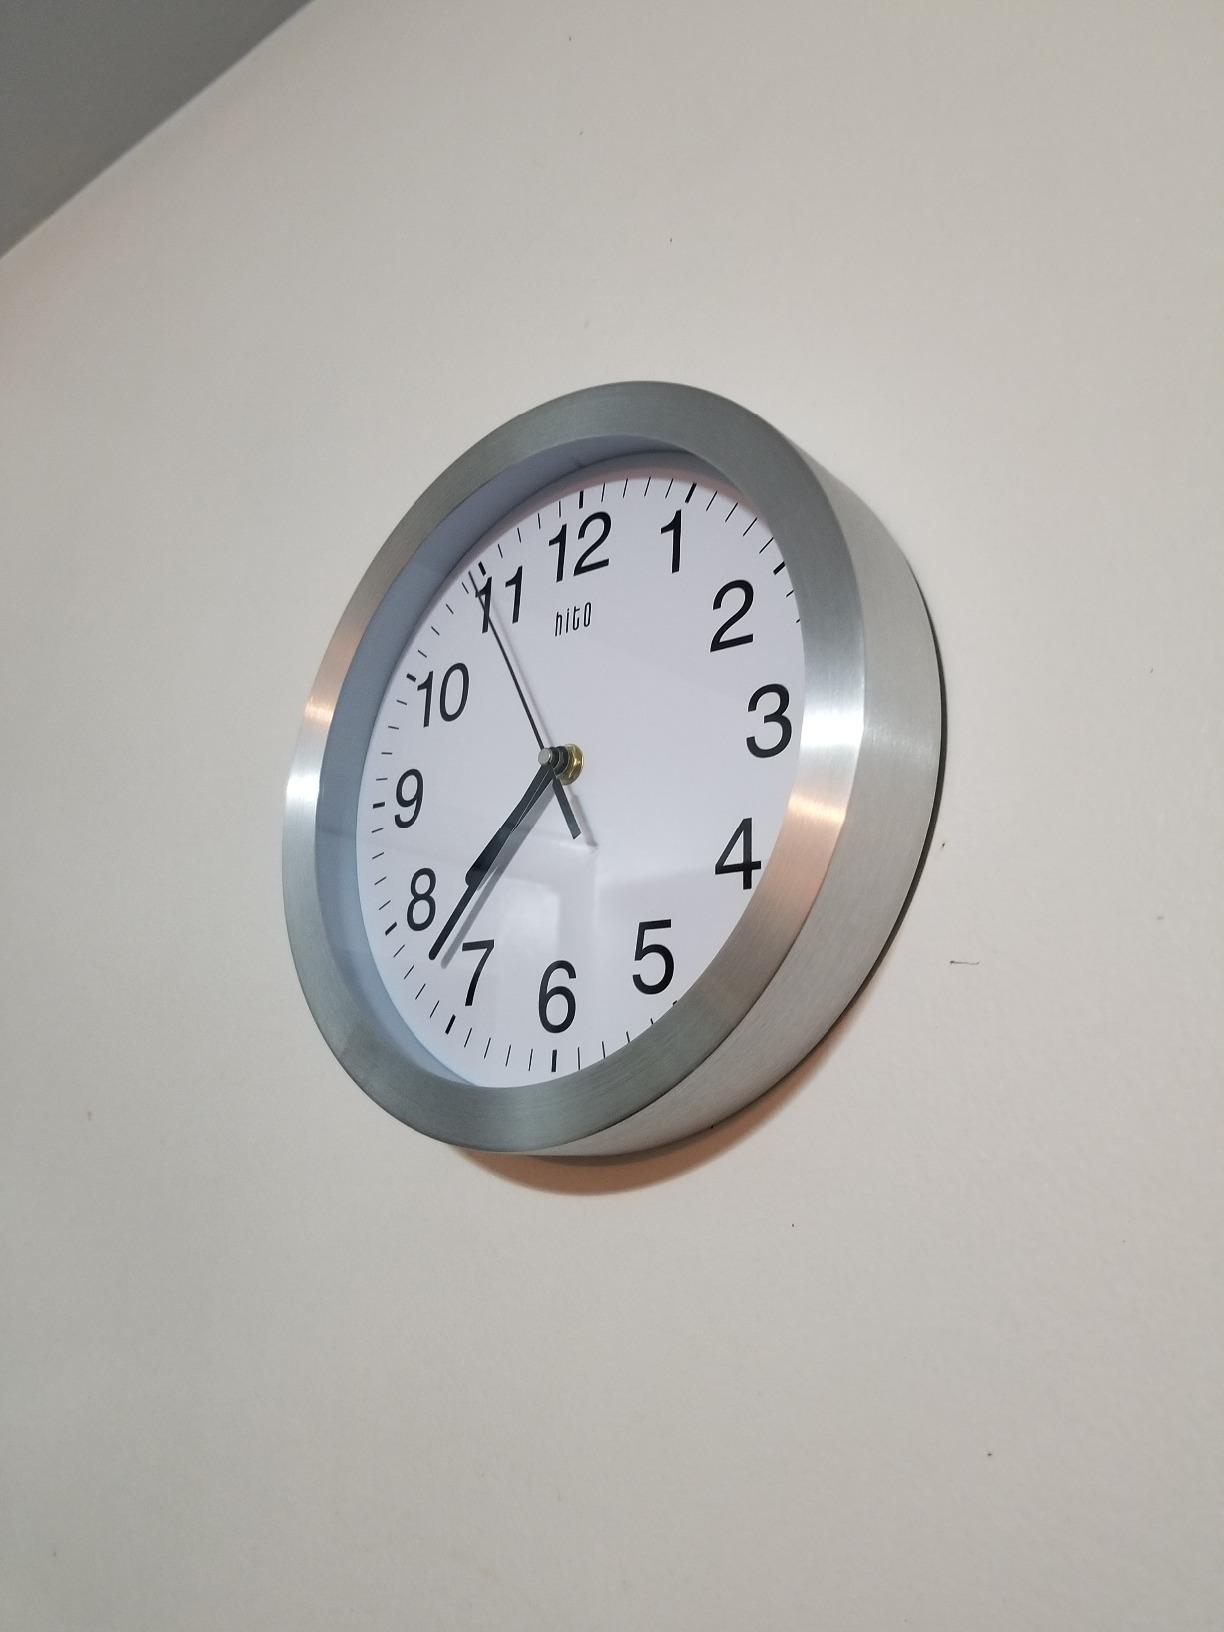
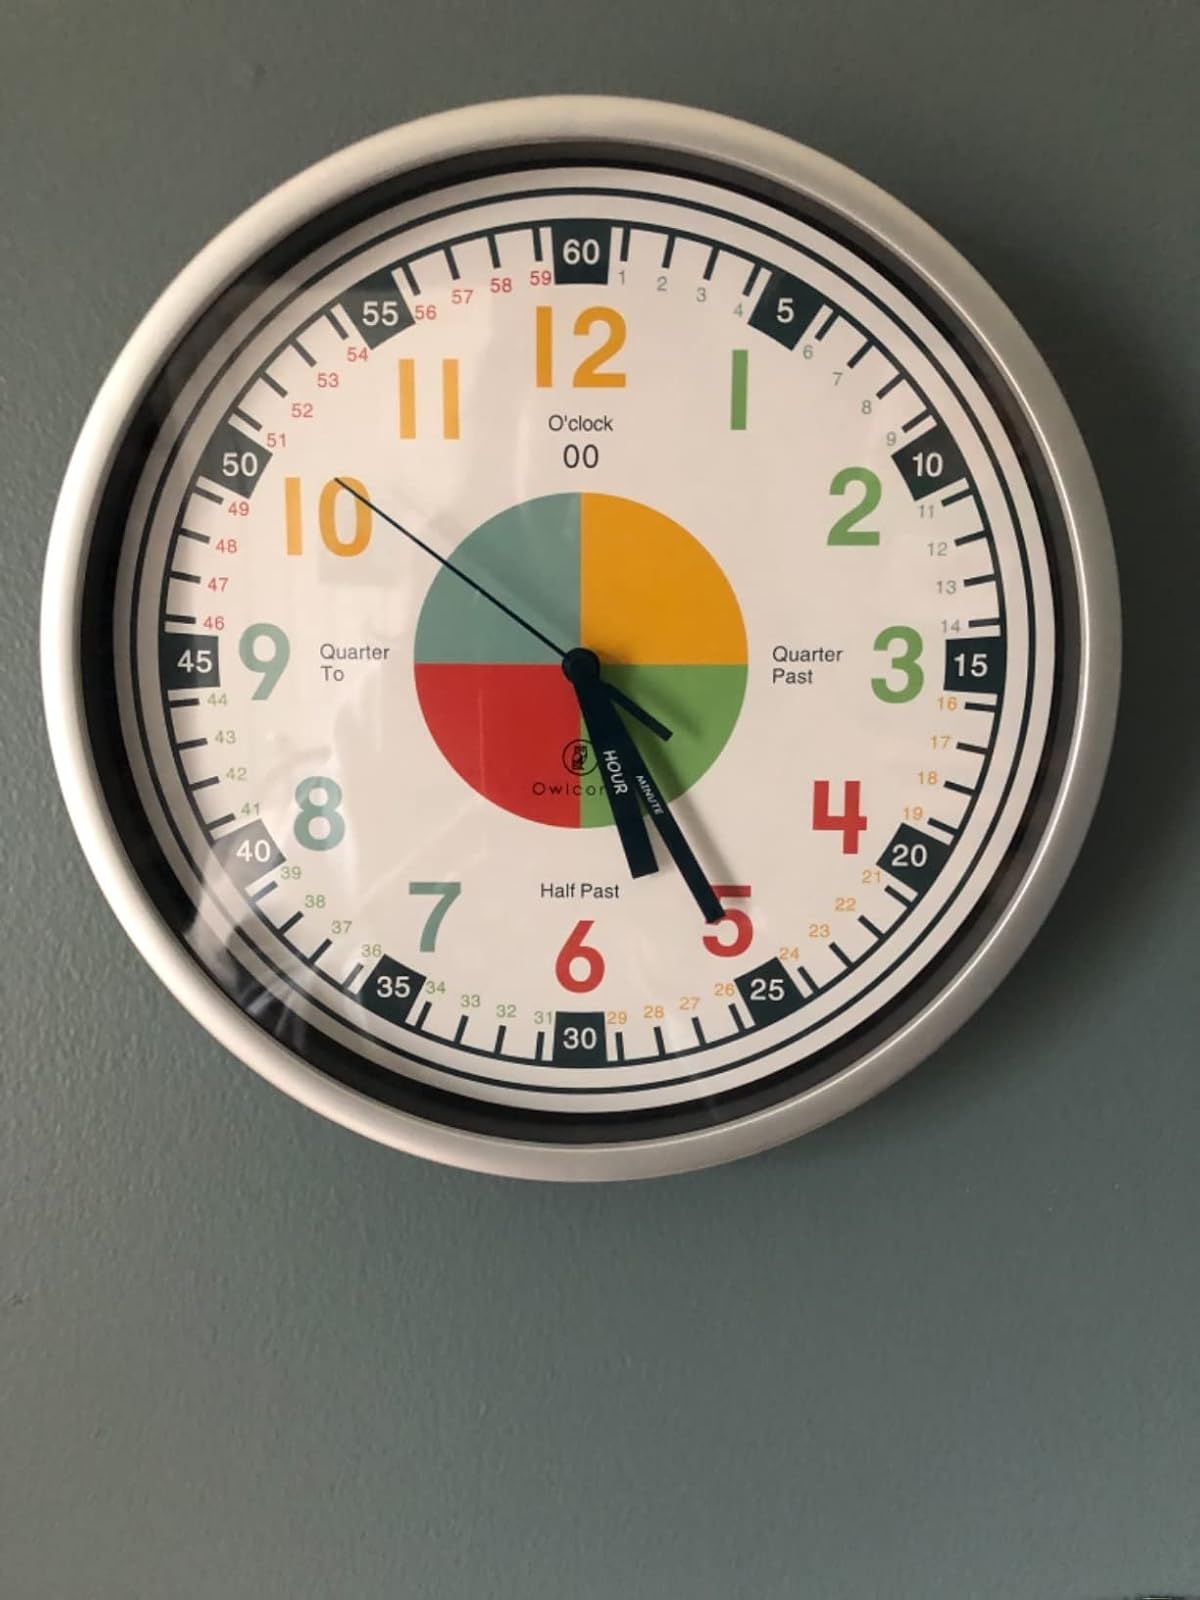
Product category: clock
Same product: no